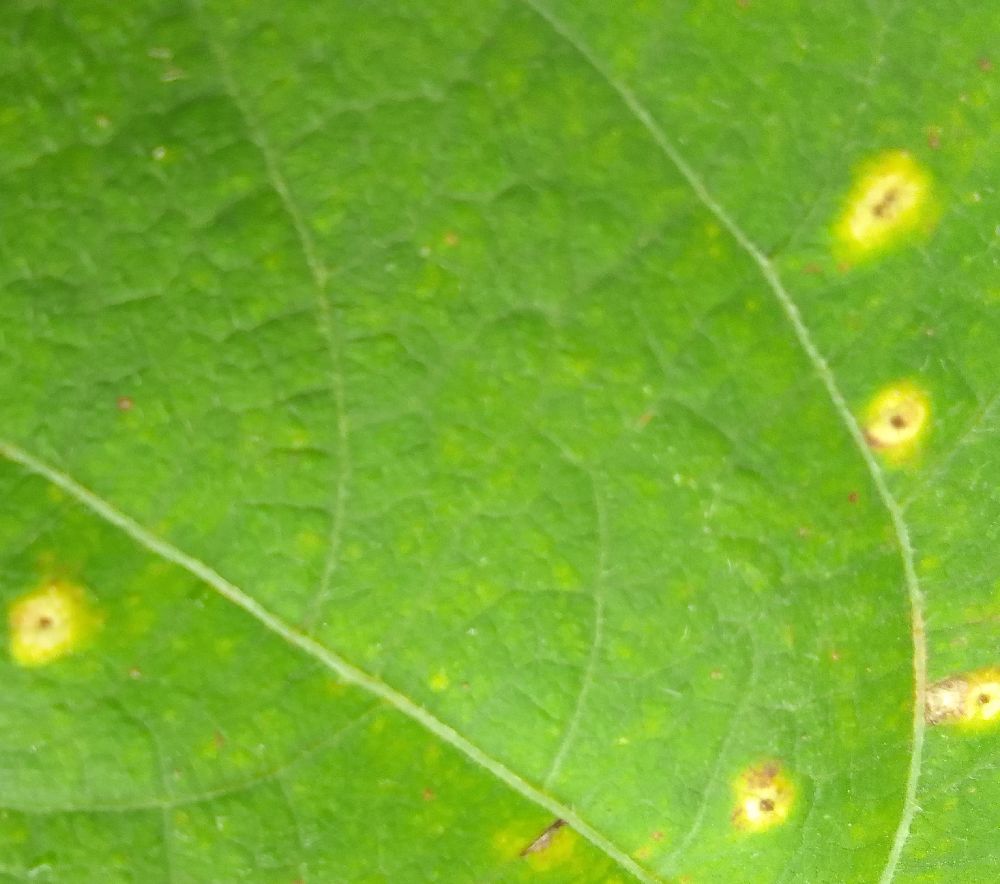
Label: rust